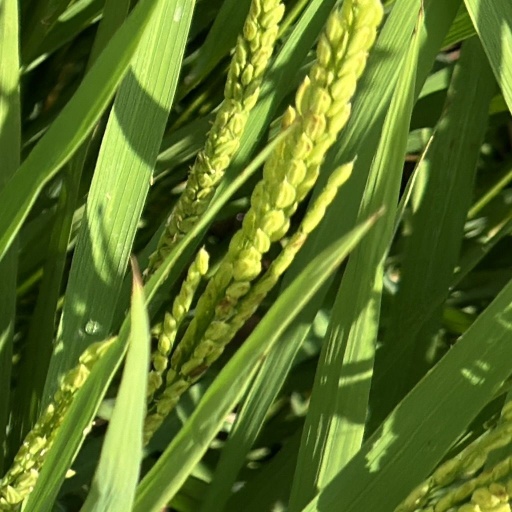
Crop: rice